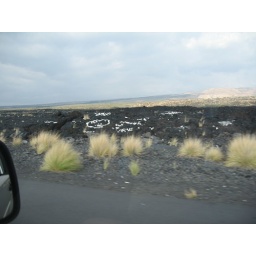
graffiti that is encourage in Hawaii. This we think is done with either white rock or we heard it is coral